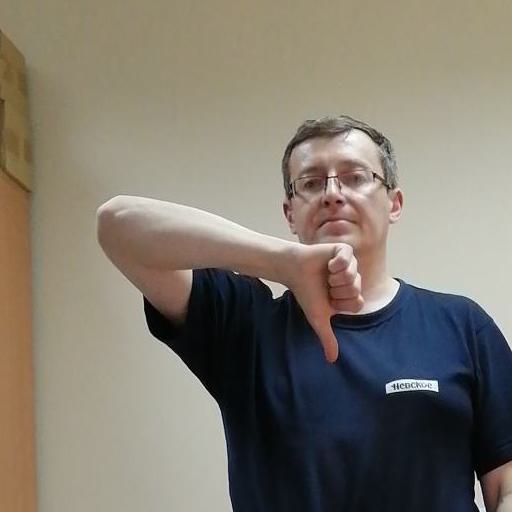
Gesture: dislike